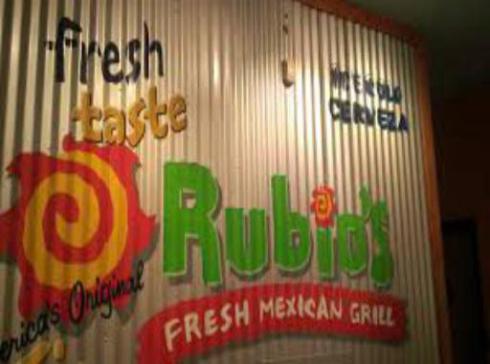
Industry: Food